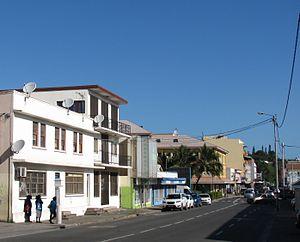
La ville de Nouméa était divisée administrativement en huit « grands quartiers » eux-mêmes divisés en 39 quartiers.